Star Wars: The Acolyte

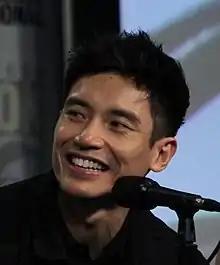
Manny Jacinto portrays the Stranger in the series, who became a standout character for fans

Casting was underway by the end of June 2021, when Lucasfilm were looking to hire a young woman of color for the lead role. Amandla Stenberg was in talks for that part in December, and was confirmed to be cast in July 2022. Jodie Turner-Smith and "Russian Doll" co-star Charlie Barnett entered final negotiations to join the series in September 2022, when Lee Jung-jae and Manny Jacinto were cast. Lee was cast as the male lead, after Headland was impressed with his performance in the television series "Squid Game". At the start of November, Dafne Keen was revealed to have a role in the series. Soon after, Lucasfilm confirmed the casting of Stenberg, Lee, Jacinto, Turner-Smith, Barnett, and Keen, and announced the casting of Dean-Charles Chapman, Carrie-Anne Moss, and Headland's wife Rebecca Henderson. Headland had Stenberg, Barnett, and Keen in mind when creating their characters; she wanted to see Keen with a lightsaber after her performance as the character X-23 in "Logan" (2017). Margarita Levieva was cast by the start of December in what was reported to be a guest role.